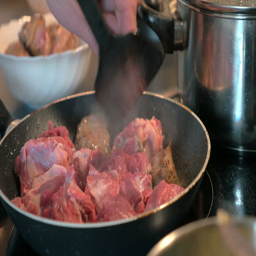
close - up shot of frying meat on the pan .